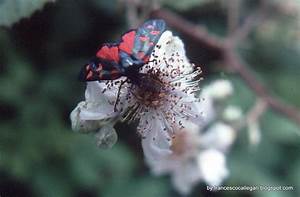
Label: butterfly